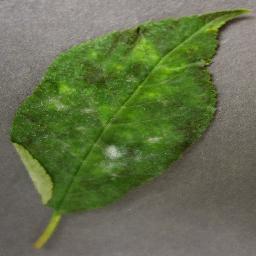
Label: Cherry___Powdery_mildew